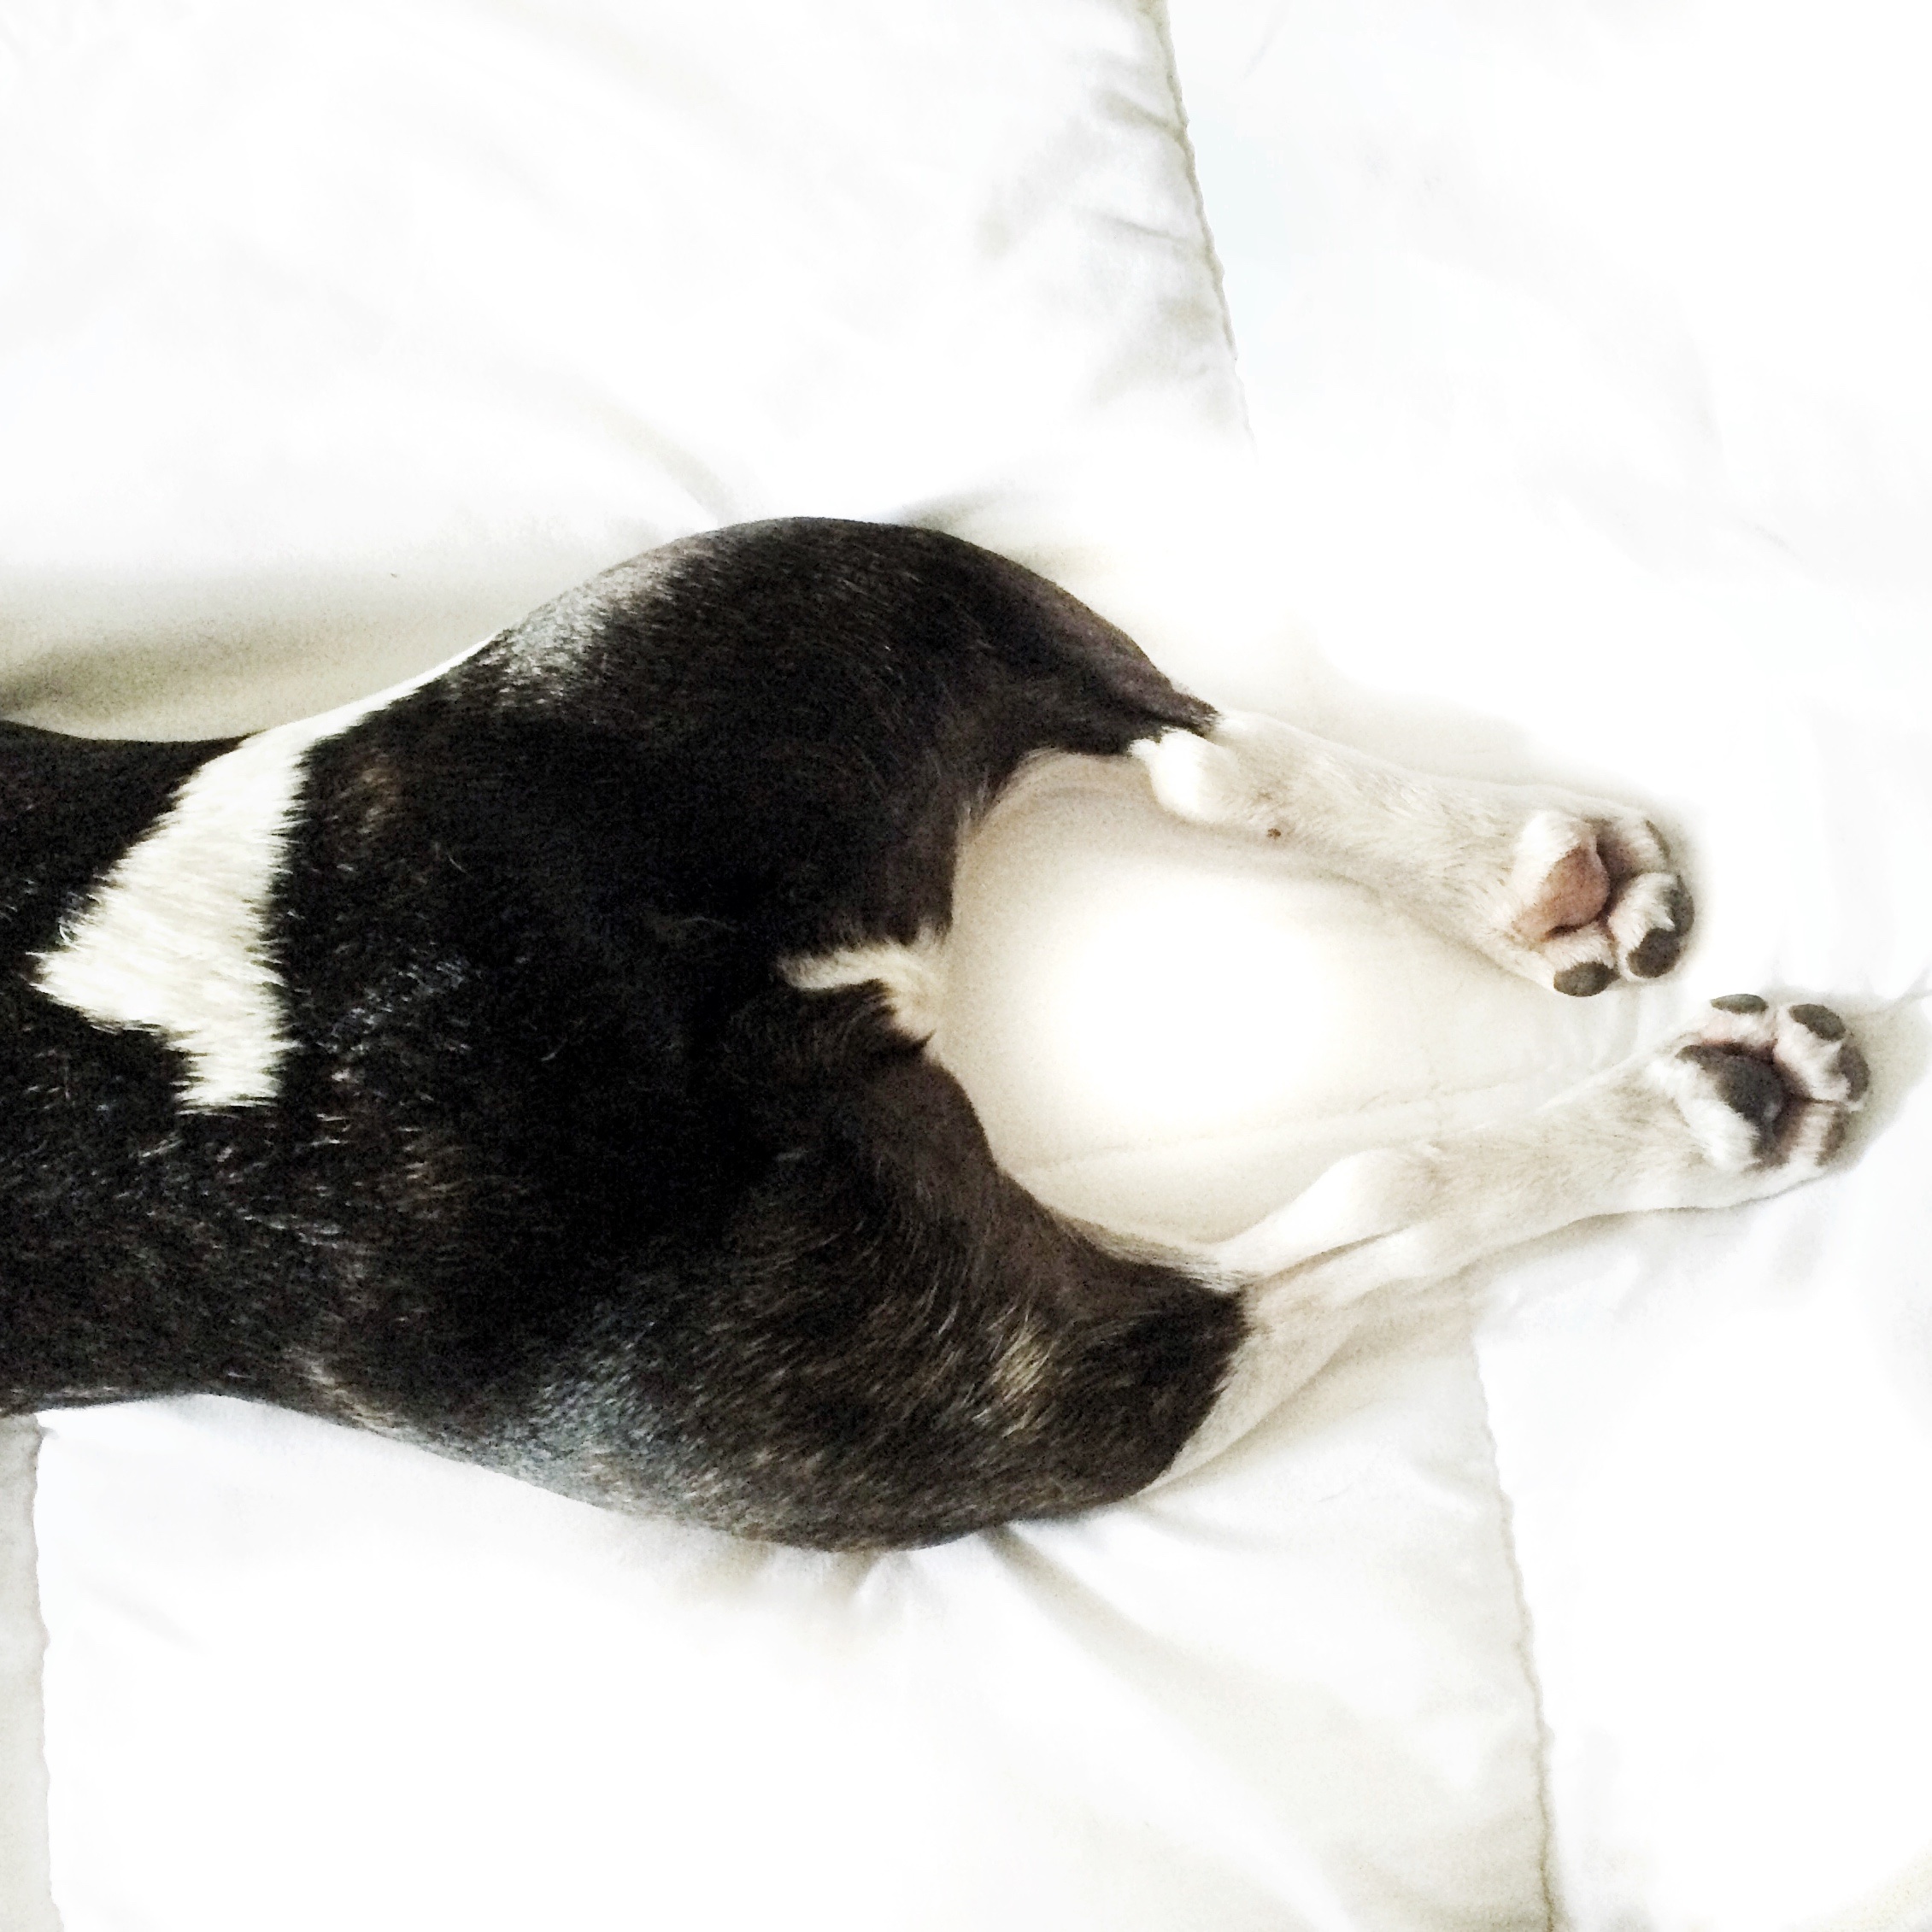
white, dog, cat, mammal, ear